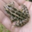
Label: frog